Canton Township Carnegie Library

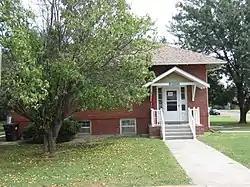

The Canton Township Carnegie Library is an historic Carnegie library at 203 North Main Street in Canton, Kansas, United States.